Michael Storm

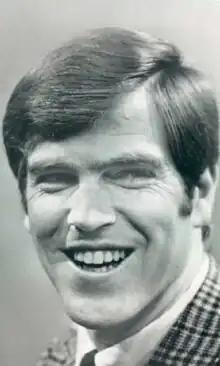
Storm as Dr. Larry Wolek in "One Life to Live",

Michael Storm (born August 9, 1939) is an American musician and actor.